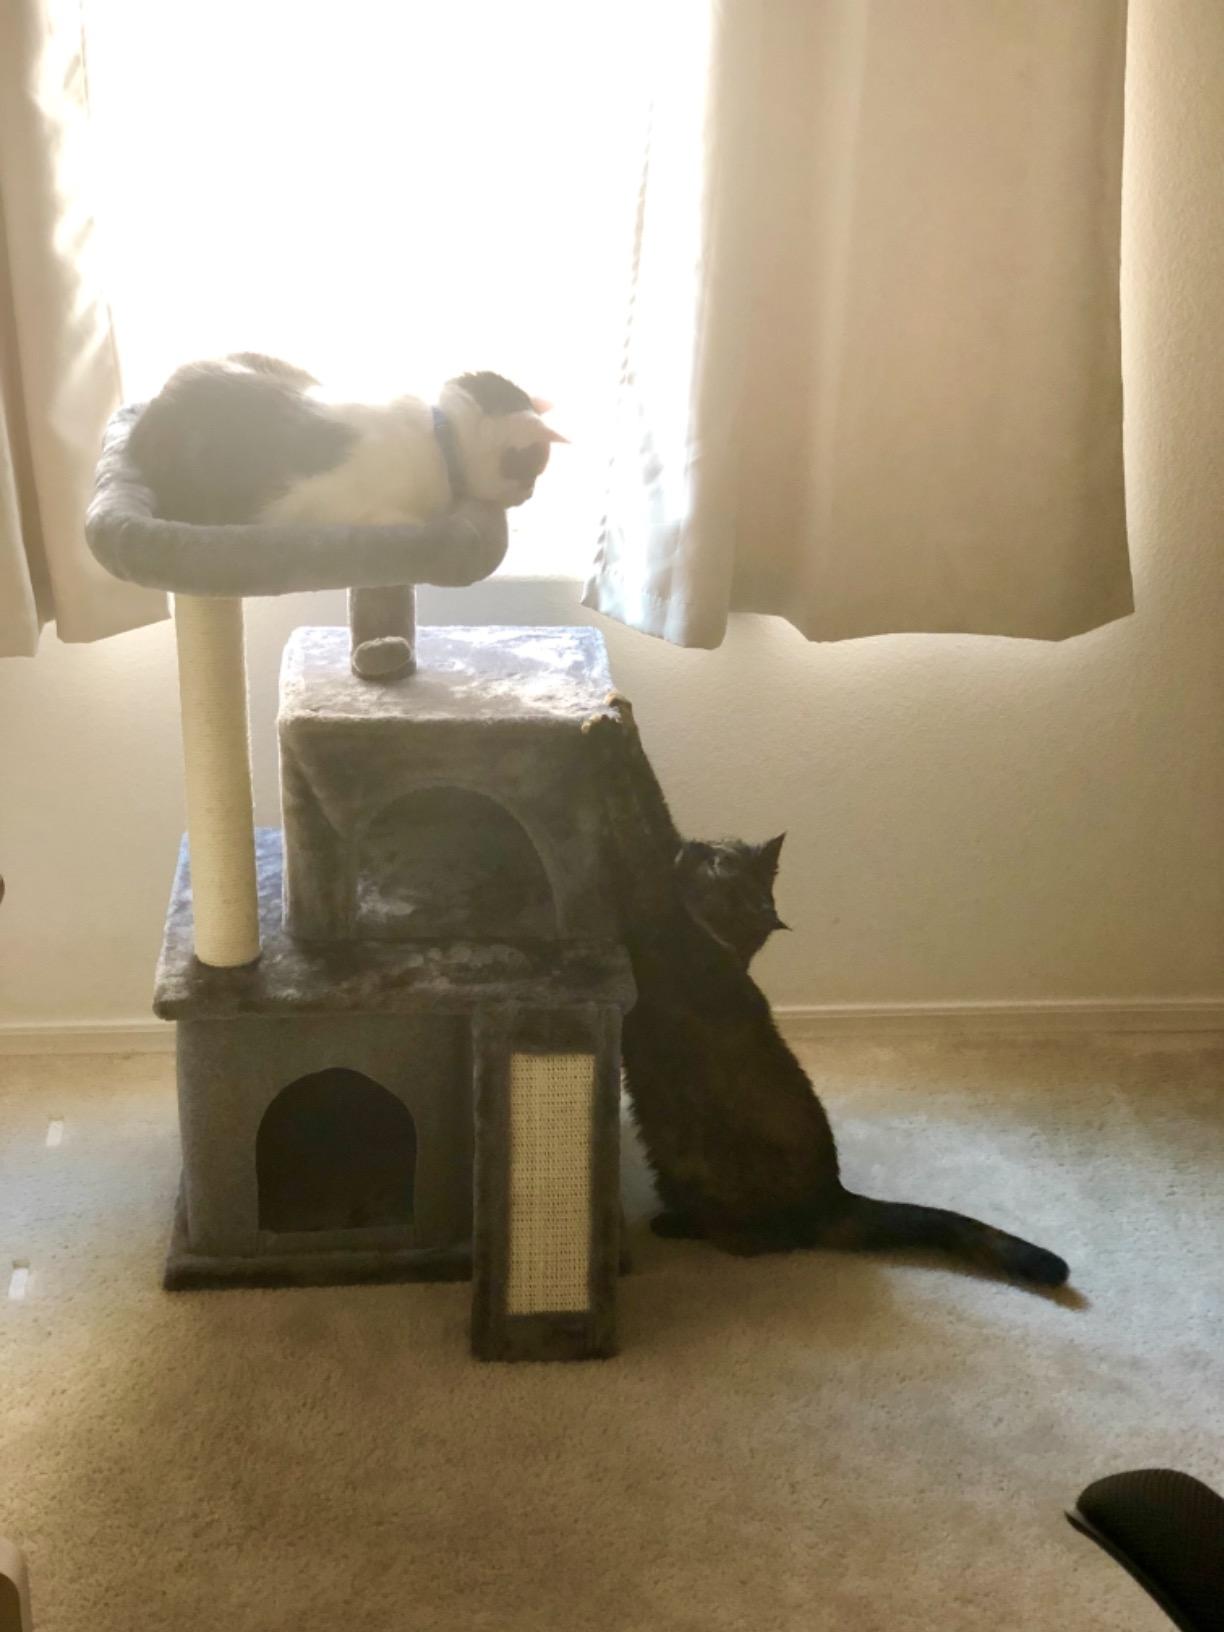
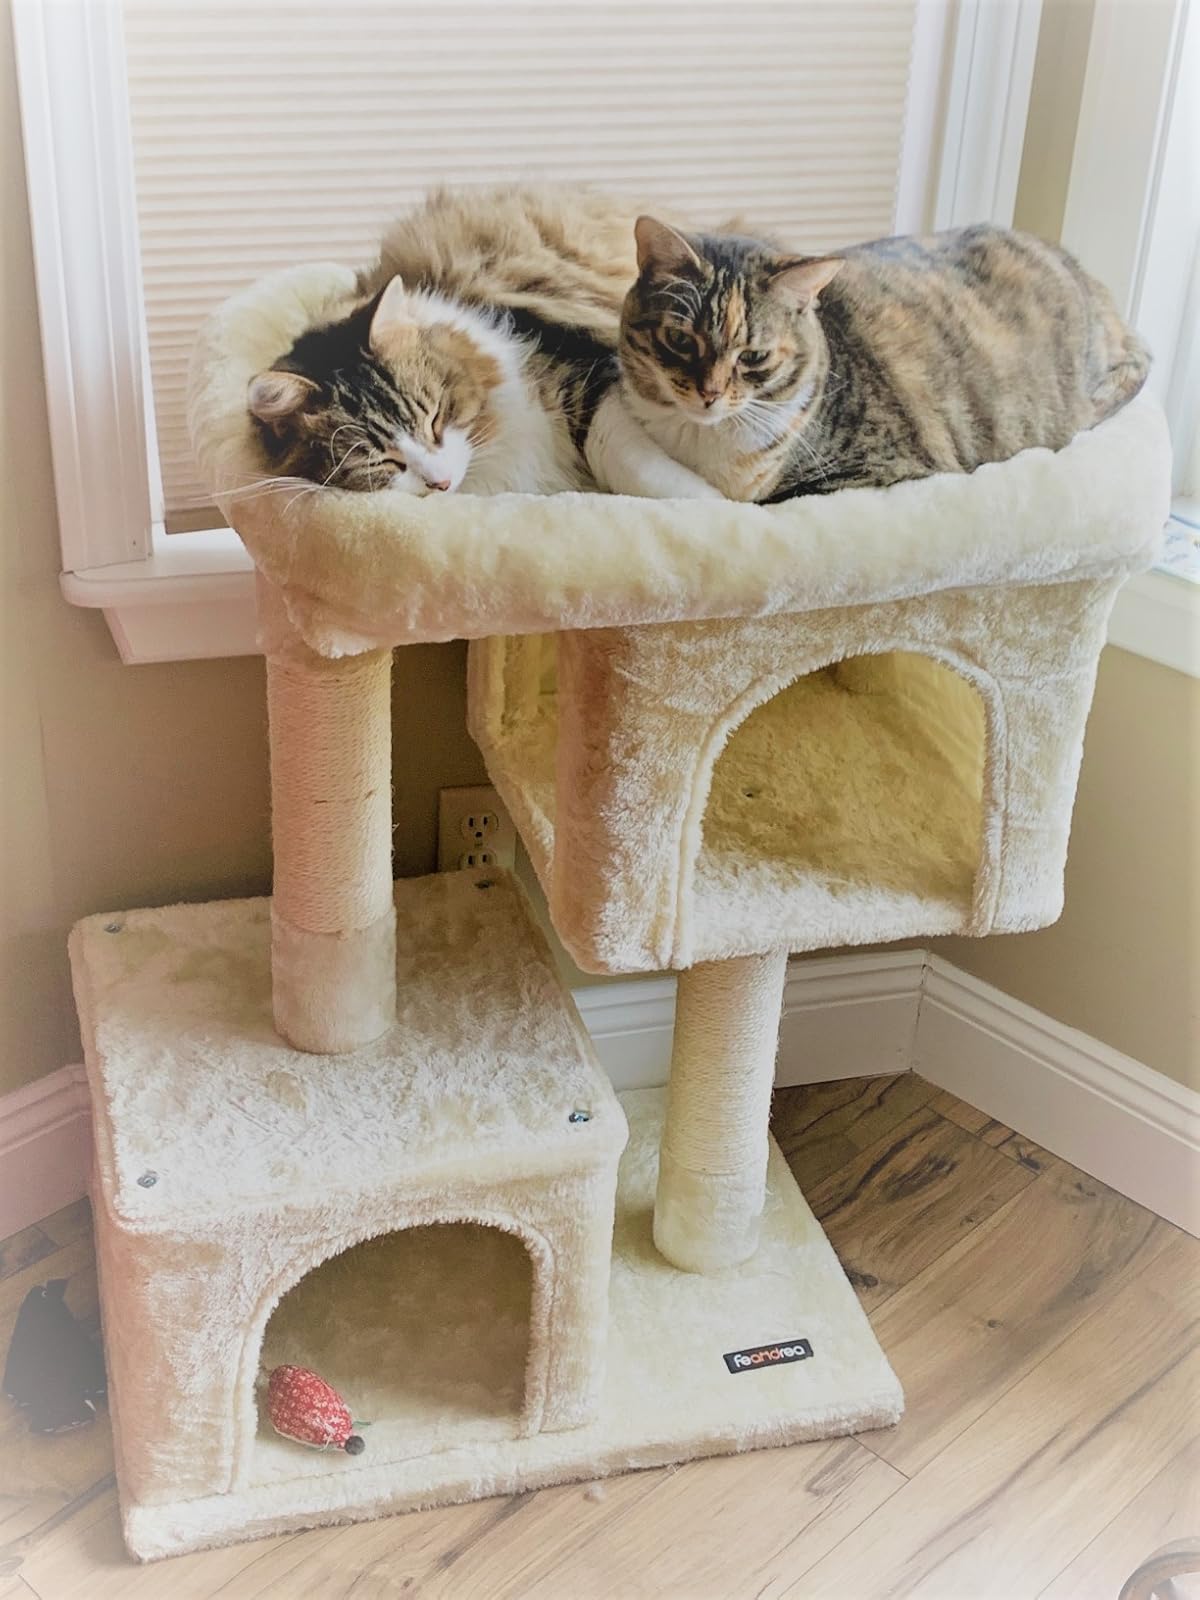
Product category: items_cat tree
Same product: no